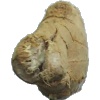
Label: ginger_root